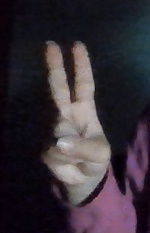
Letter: taa